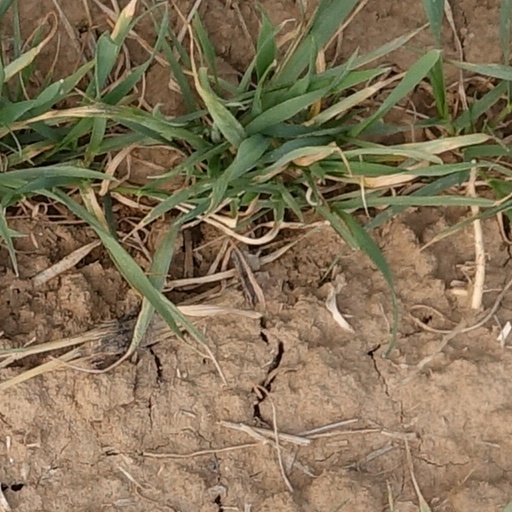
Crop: wheat